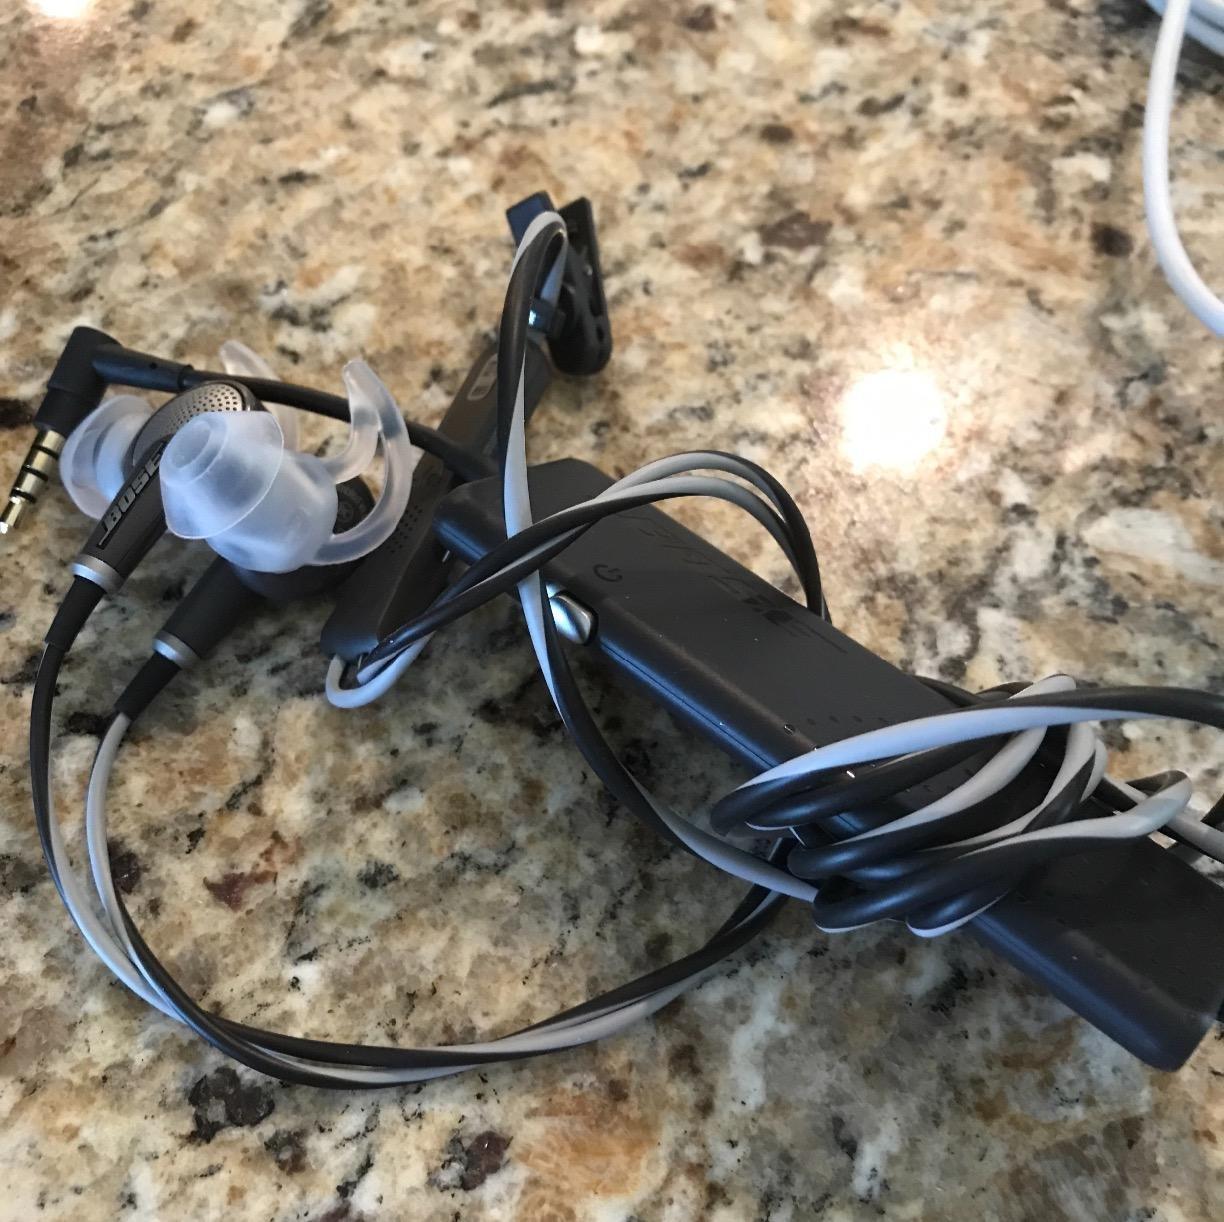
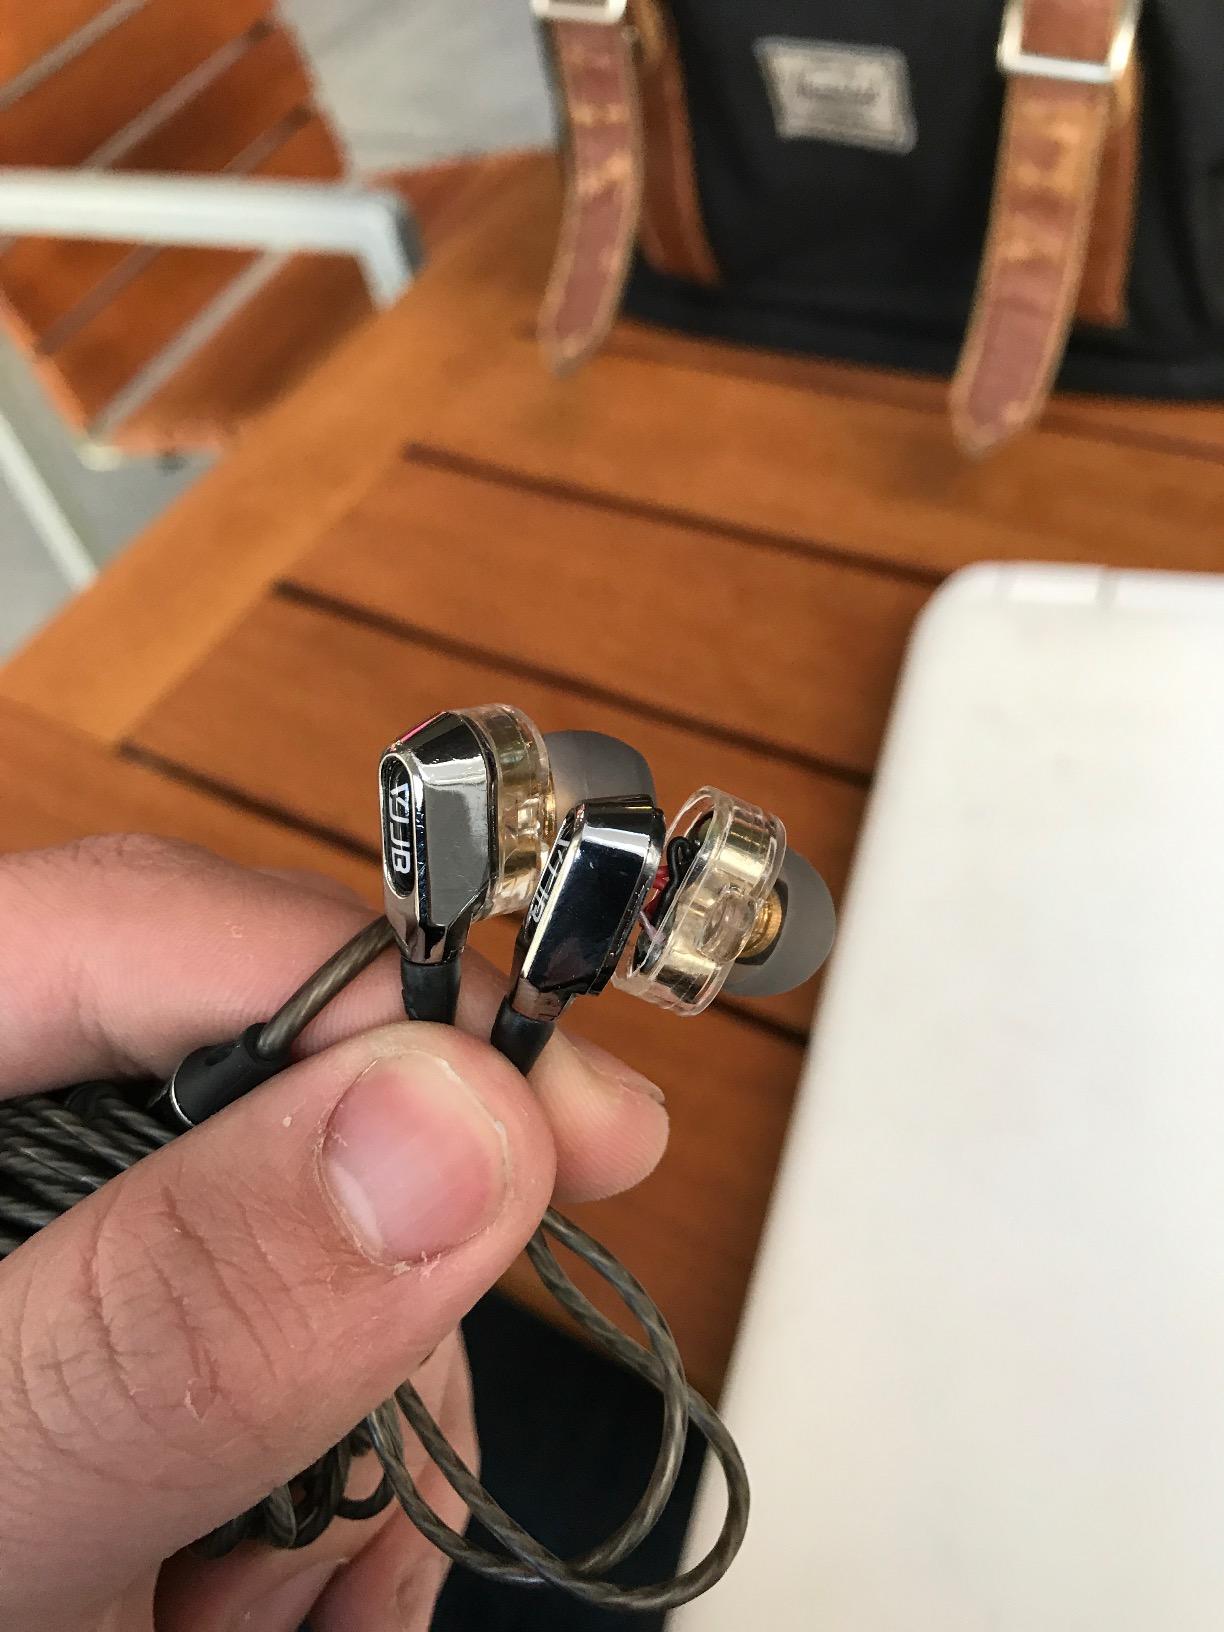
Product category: headphones
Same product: no